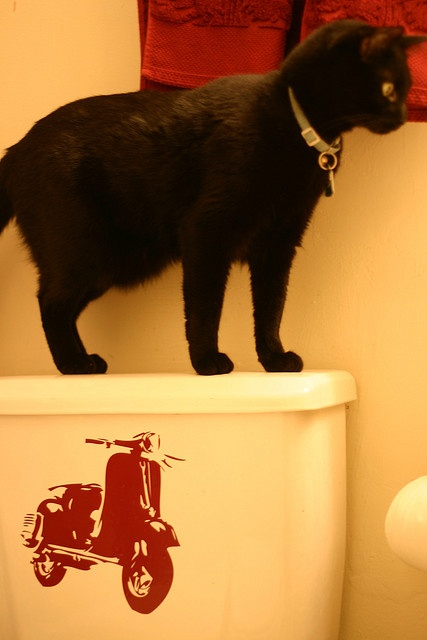
A black cat sitting on the back of a toilet tank.
A cat standing on the tank of a toilet.
a cat that is standing on top of a toilet
The cat is standing on the top of the toilet tank.
a black cat sitting on the tank of a toilet